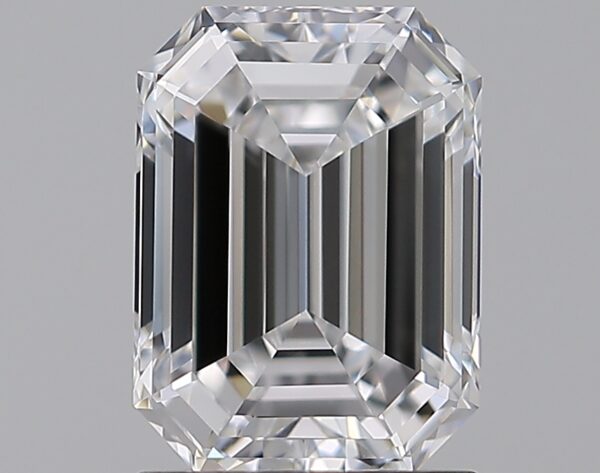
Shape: emerald
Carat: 1.7
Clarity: IF
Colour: D
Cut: EX
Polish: EX
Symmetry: EX
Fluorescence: N
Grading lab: GIA
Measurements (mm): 8.1 x 5.97 x 3.83